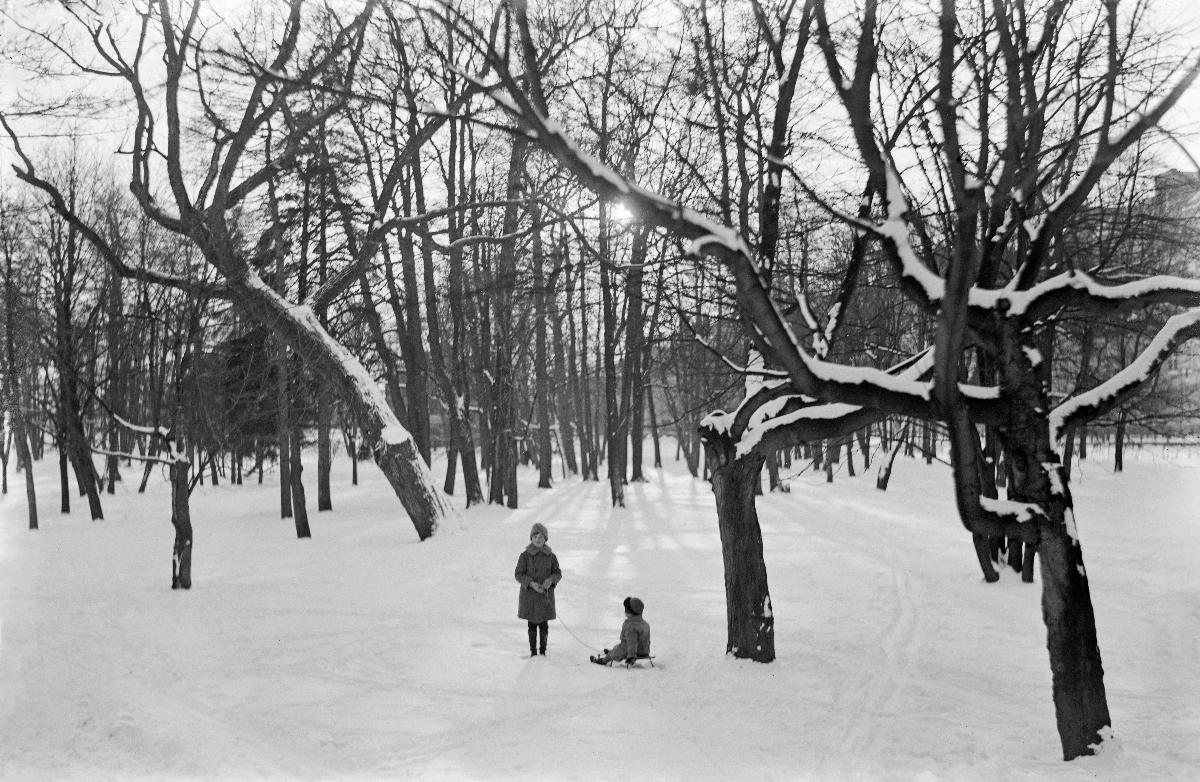
Lapsia talvella Helsingissä
Barn på vintern i Helsingfors; Children in winter in Helsinki
sisällön kuvaus: Lapsia talvella Helsingissä 1930. content description: Children in winter in Helsinki 1930. innehållsbeskrivning: Barn på vintern i Helsingfors 1930.
Kuvaaja: Sundström, Hugo, kuvaaja
Vuosi: 1930
Paikka: Suomi, Uusimaa, Helsinki
Aiheet: lapset (ikäryhmät); talvi; kaupungit; lumi; HBL; children (age groups); winter; towns and cities; snow; children; city; cities; barn (åldersgrupper); vinter; städer; snö; barn